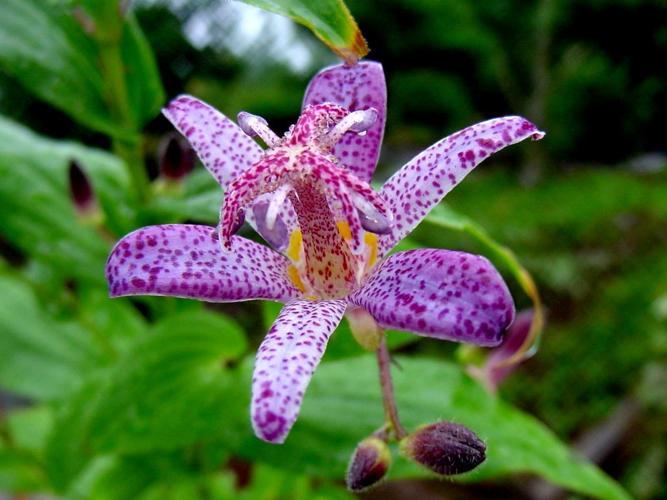
Label: toad lily